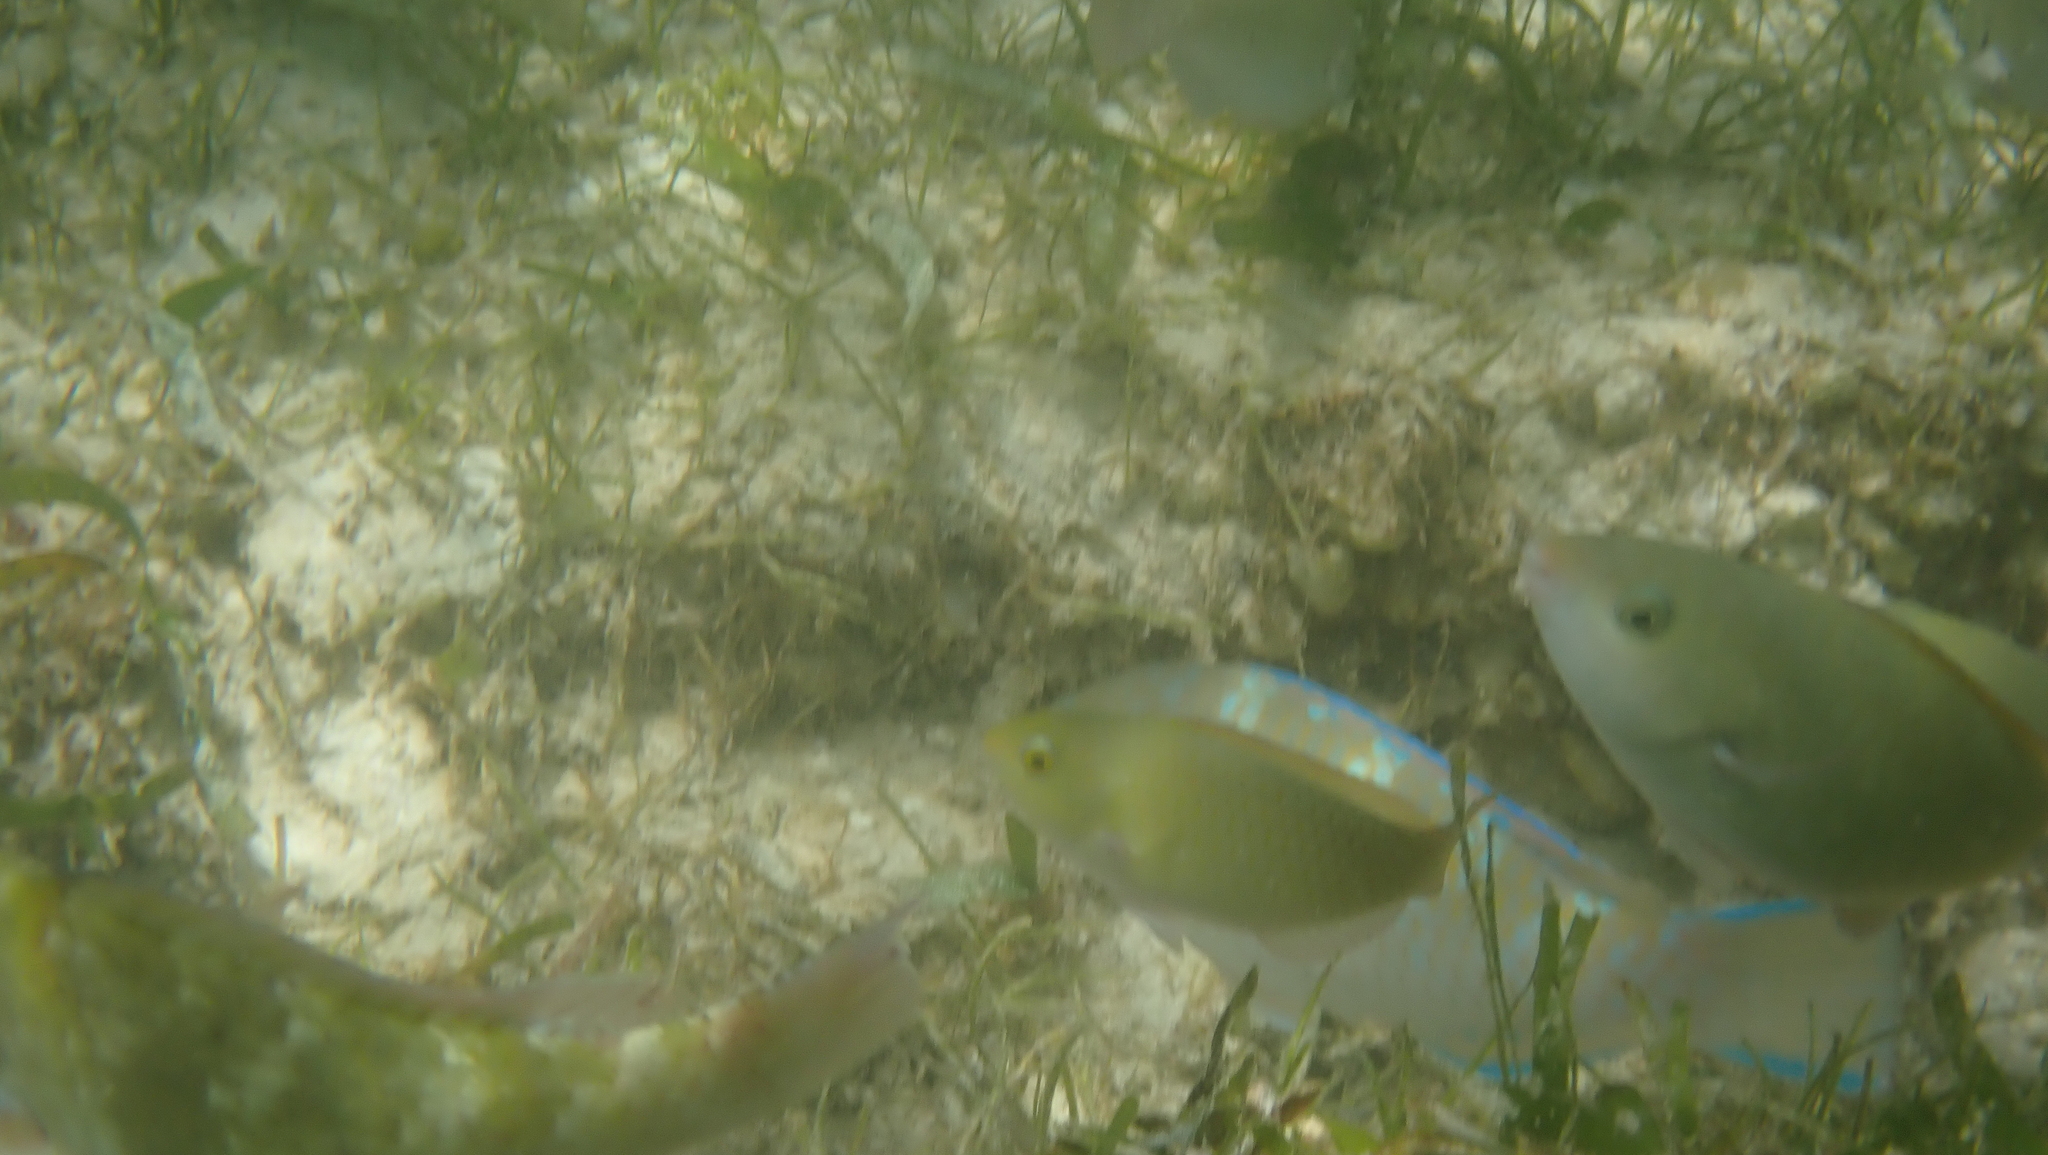
Scarus ghobban (Blue-barred Parrotfish)